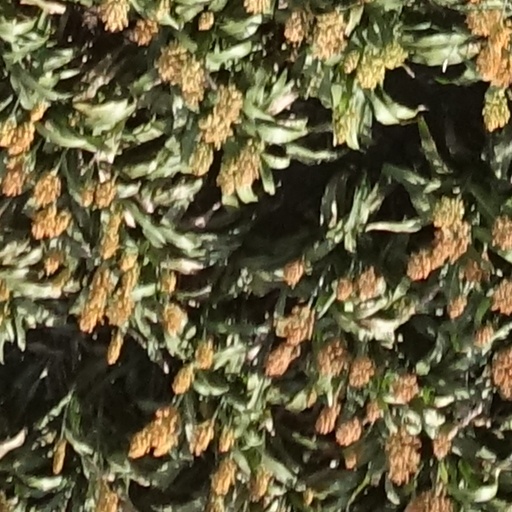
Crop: sorghum